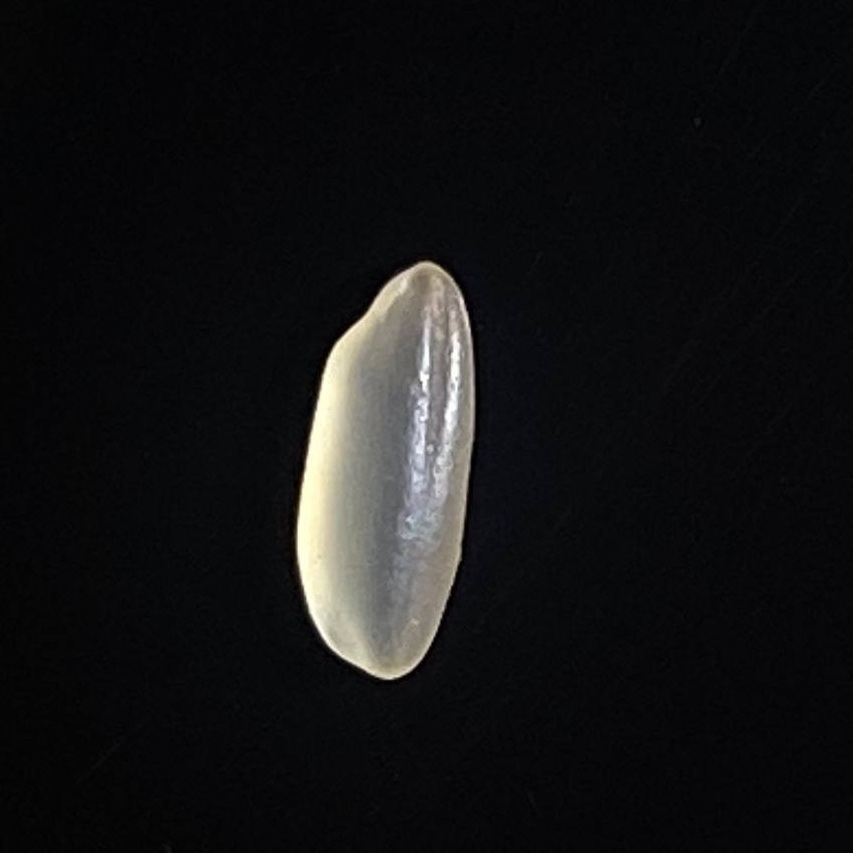
Rice variety: Shorna5